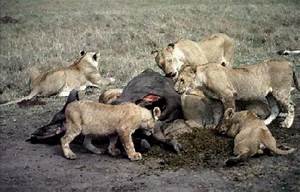
Label: elefante